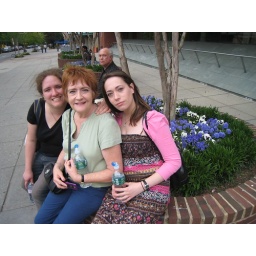
Family poses on a flower pot near Dupont Circle